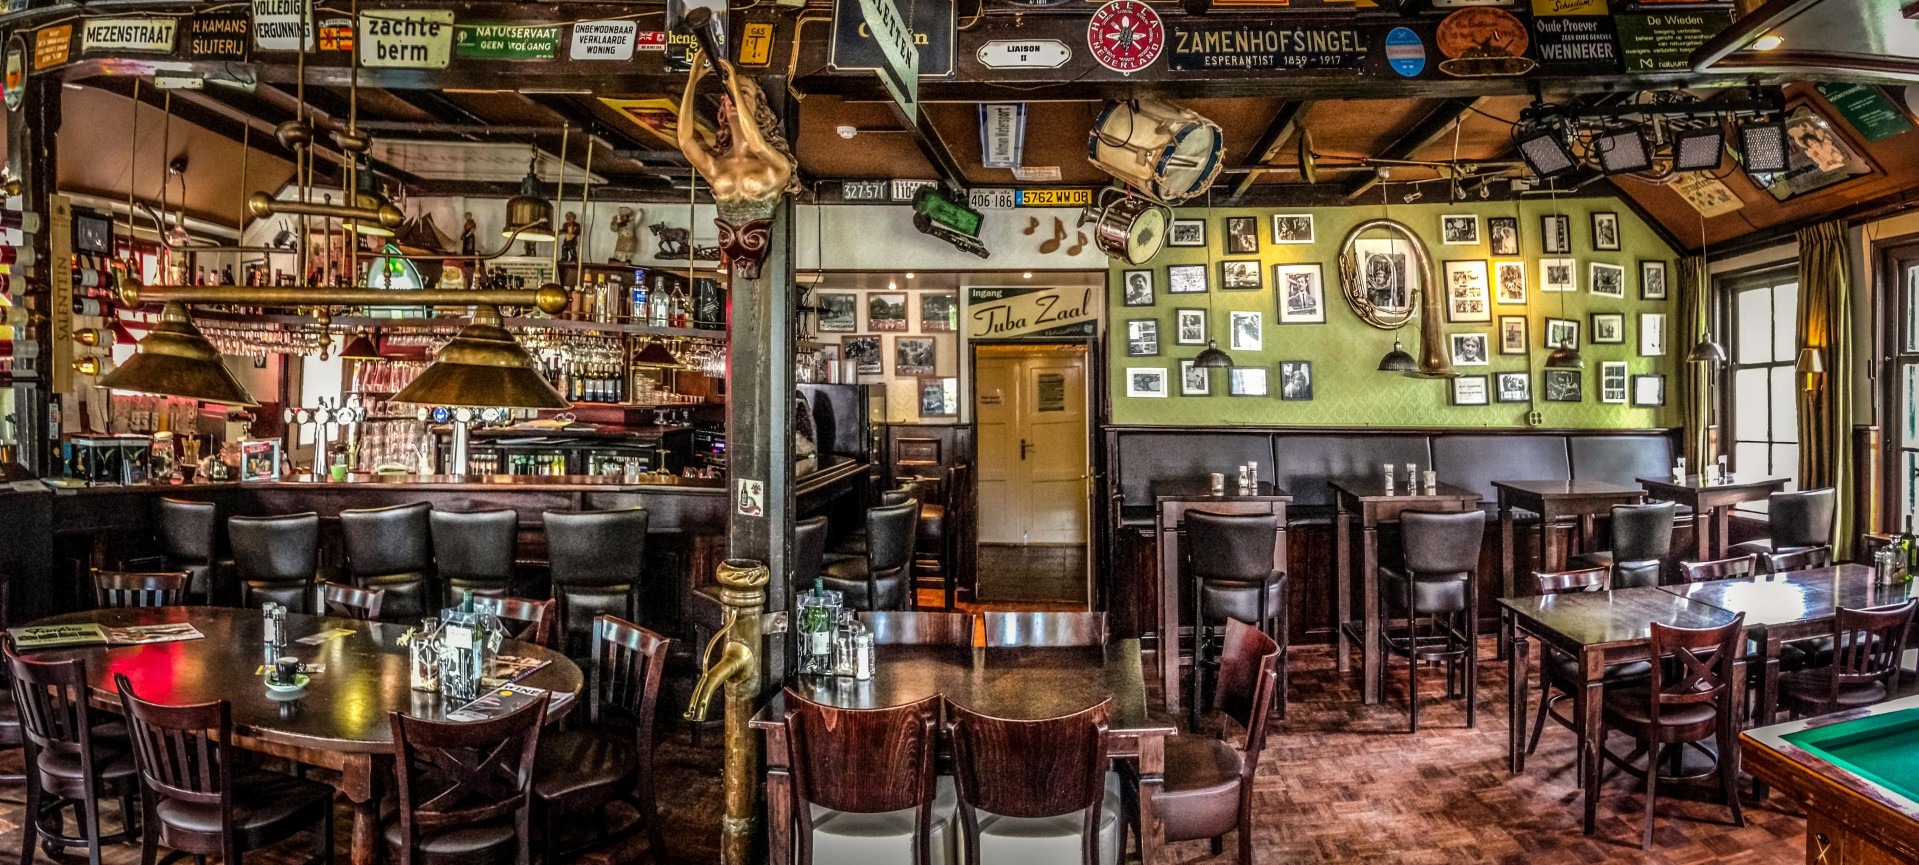
farm, restaurant, bar, rural, holiday, houses, bridges, tavern, canals, giethoorn